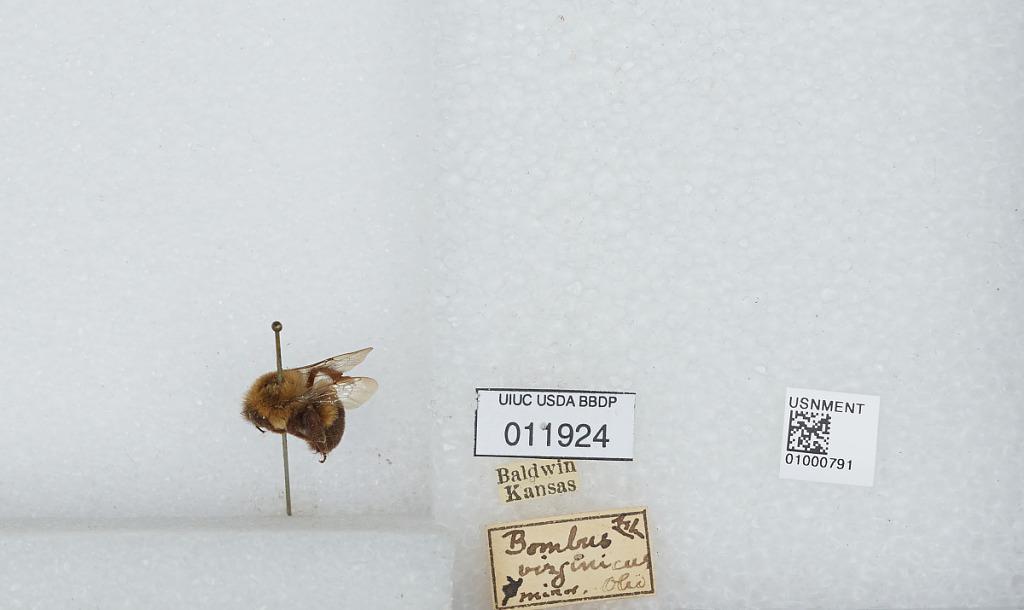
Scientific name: Bombus (Pyrobombus) impatiens Cresson
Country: United States
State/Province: Kansas
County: Douglas
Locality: Baldwin
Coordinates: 38.7775, -95.1875